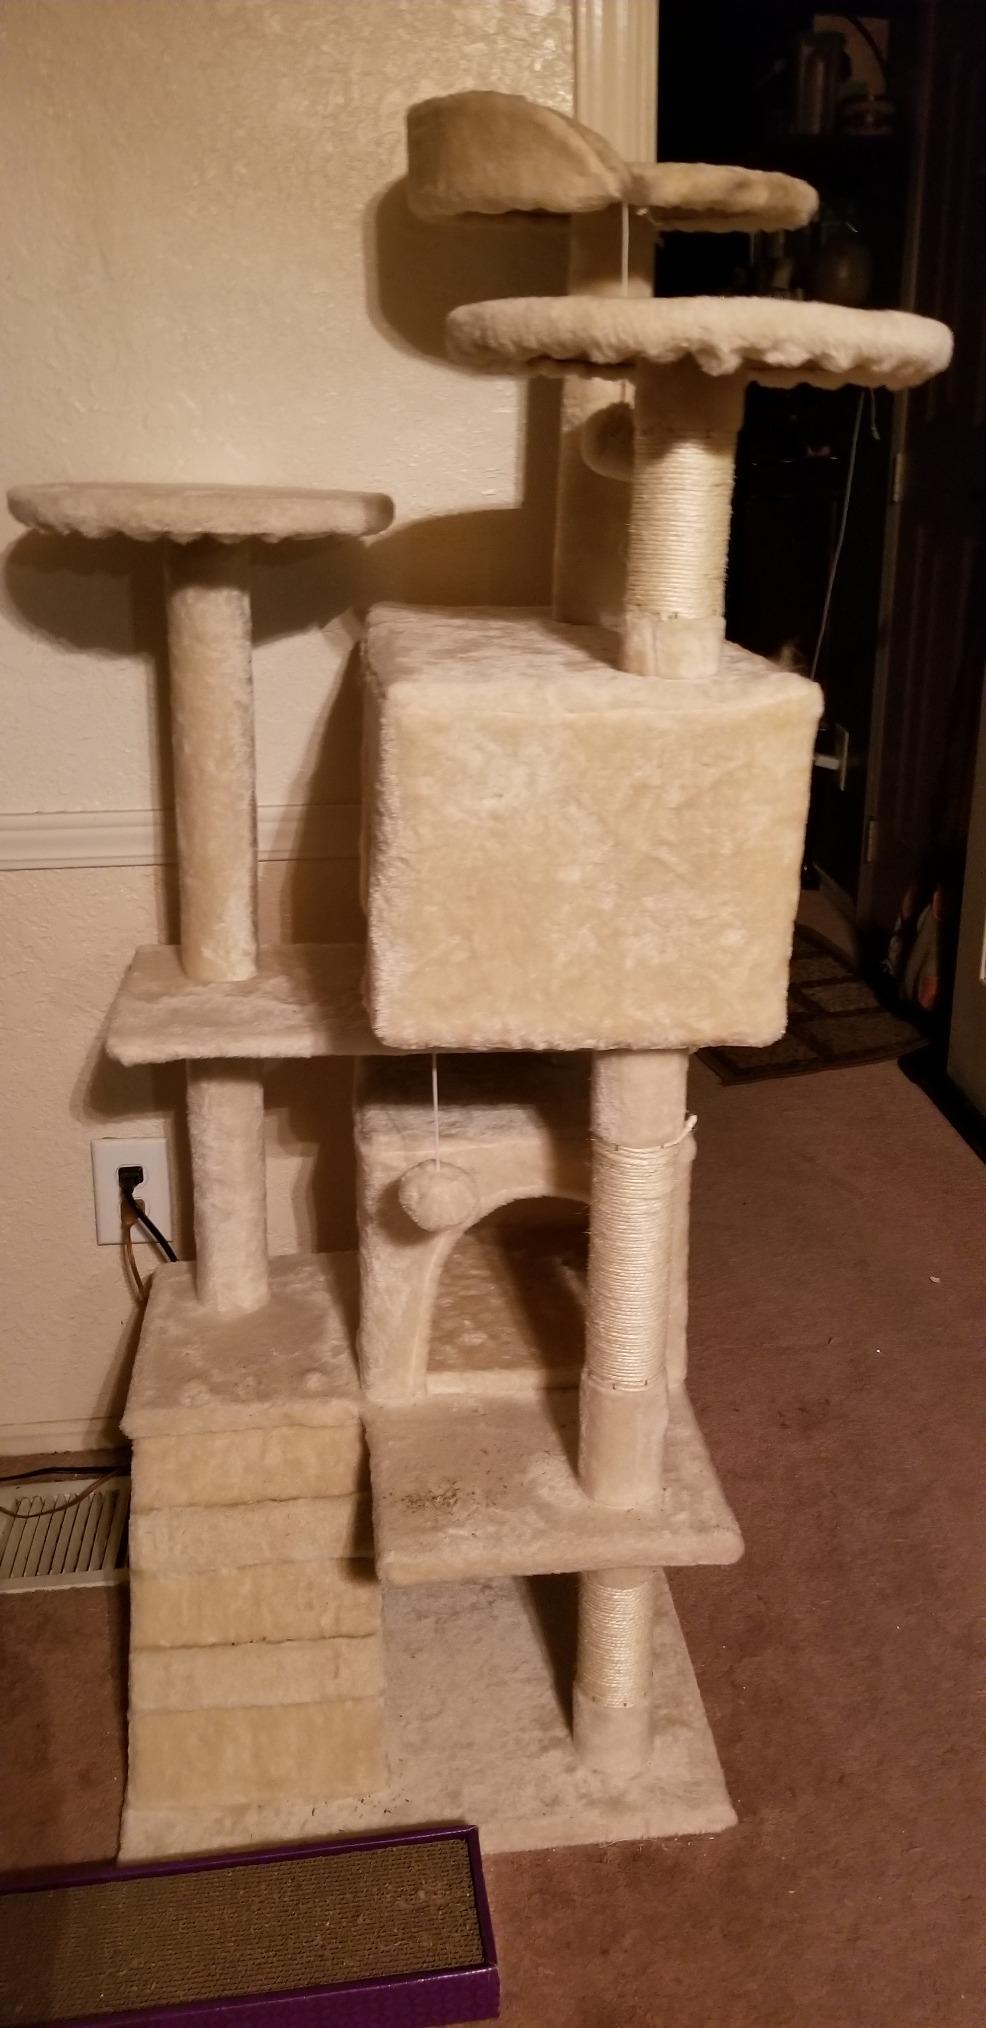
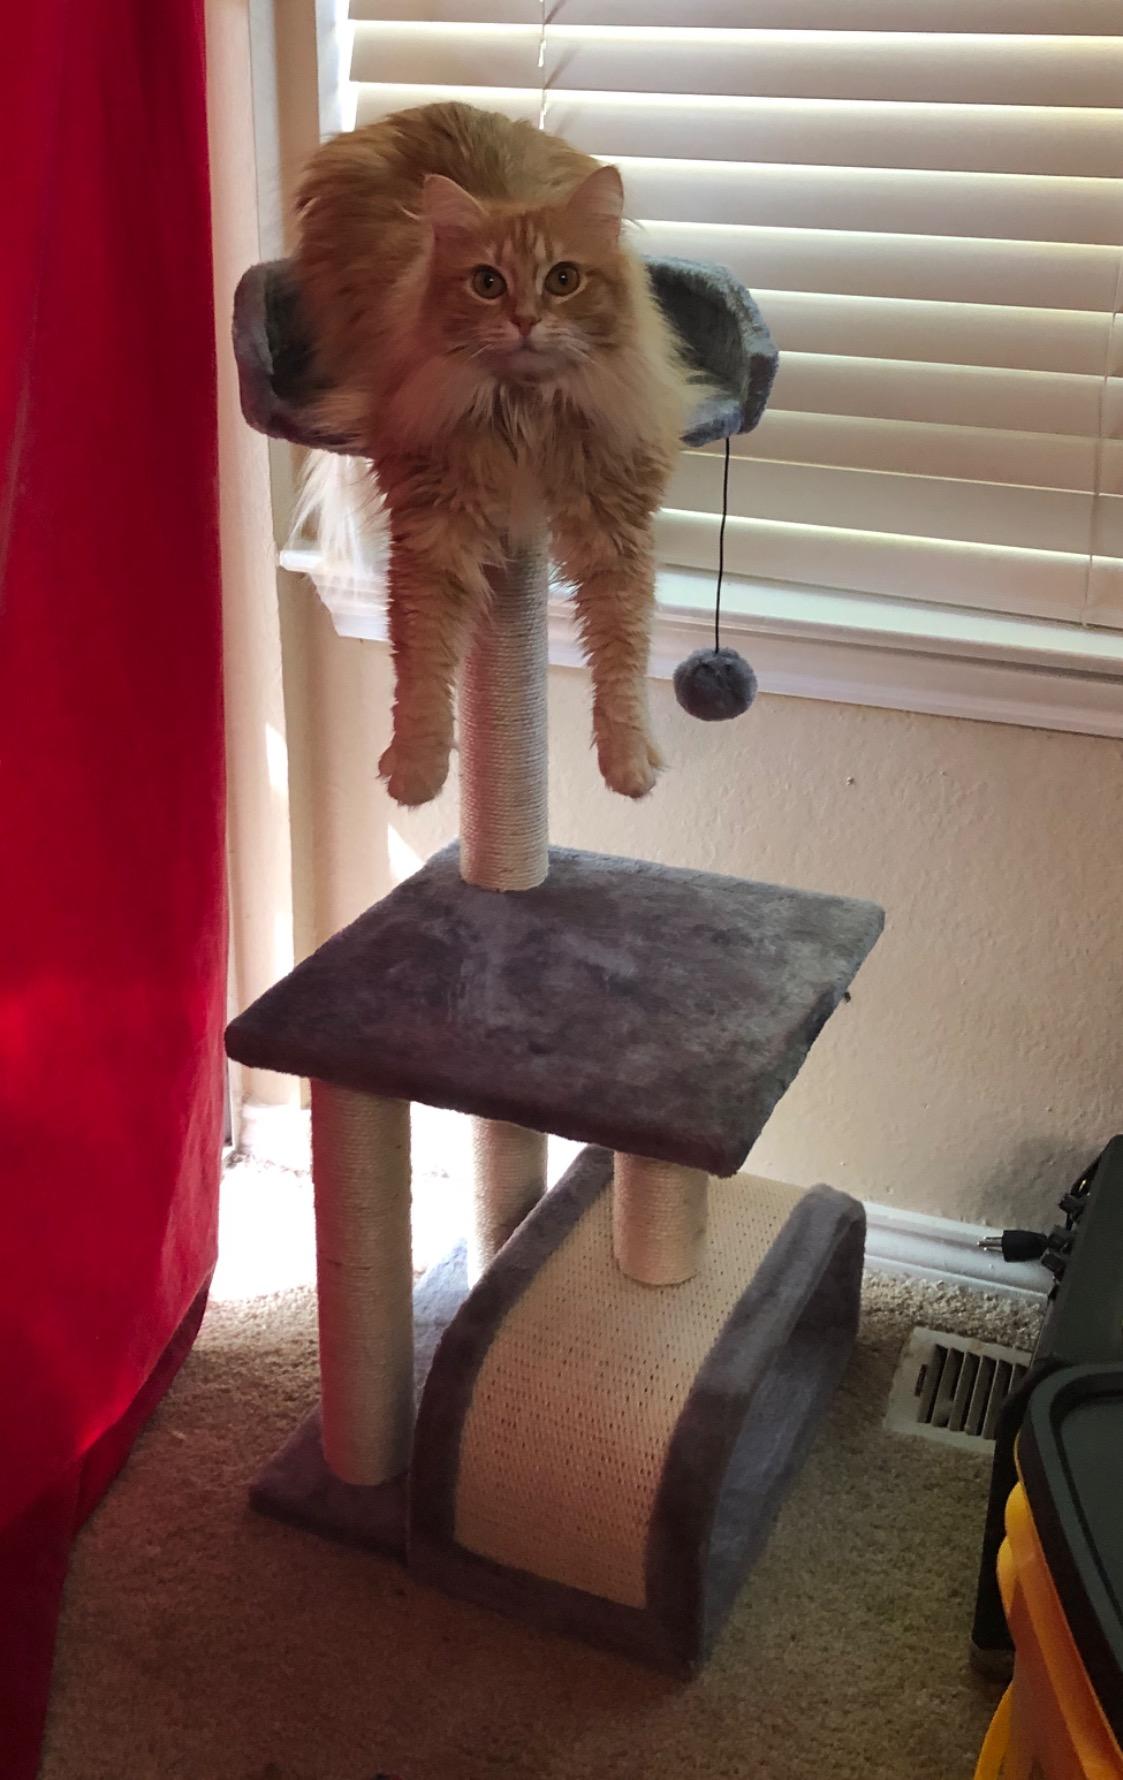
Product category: items_cat tree
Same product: no